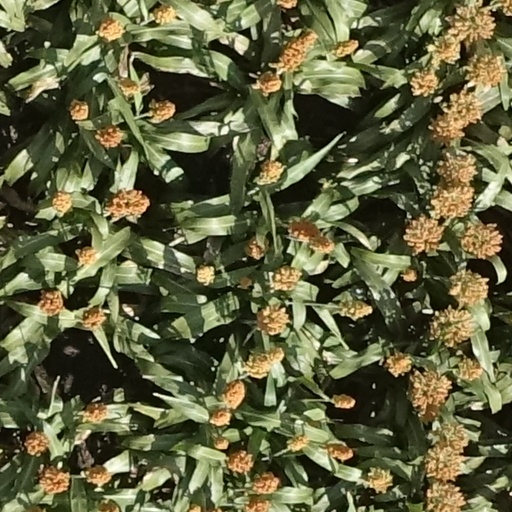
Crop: sorghum